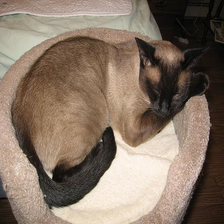
Species: cat
Breed: Siamese